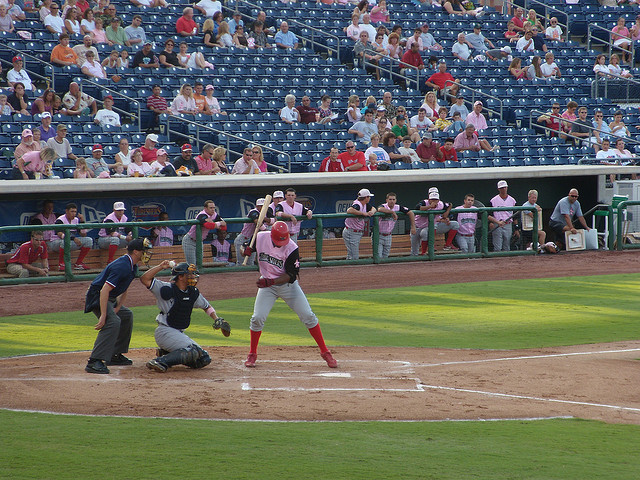
cầu thủ đánh bóng đang giơ gậy lên cao ở gôn